Clearwater, British Columbia

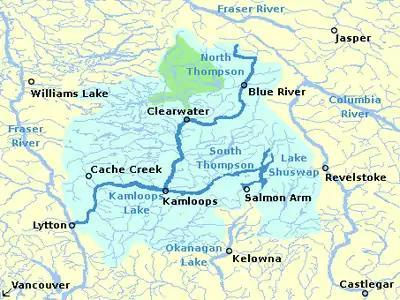
Map of Thompson watershed

In the 2021 Census of Population conducted by Statistics Canada, Clearwater had a population of 2,388 living in 1,057 of its 1,145 total private dwellings, a change of from its 2016 population of 2,324. With a land area of , it had a population density of in 2021.